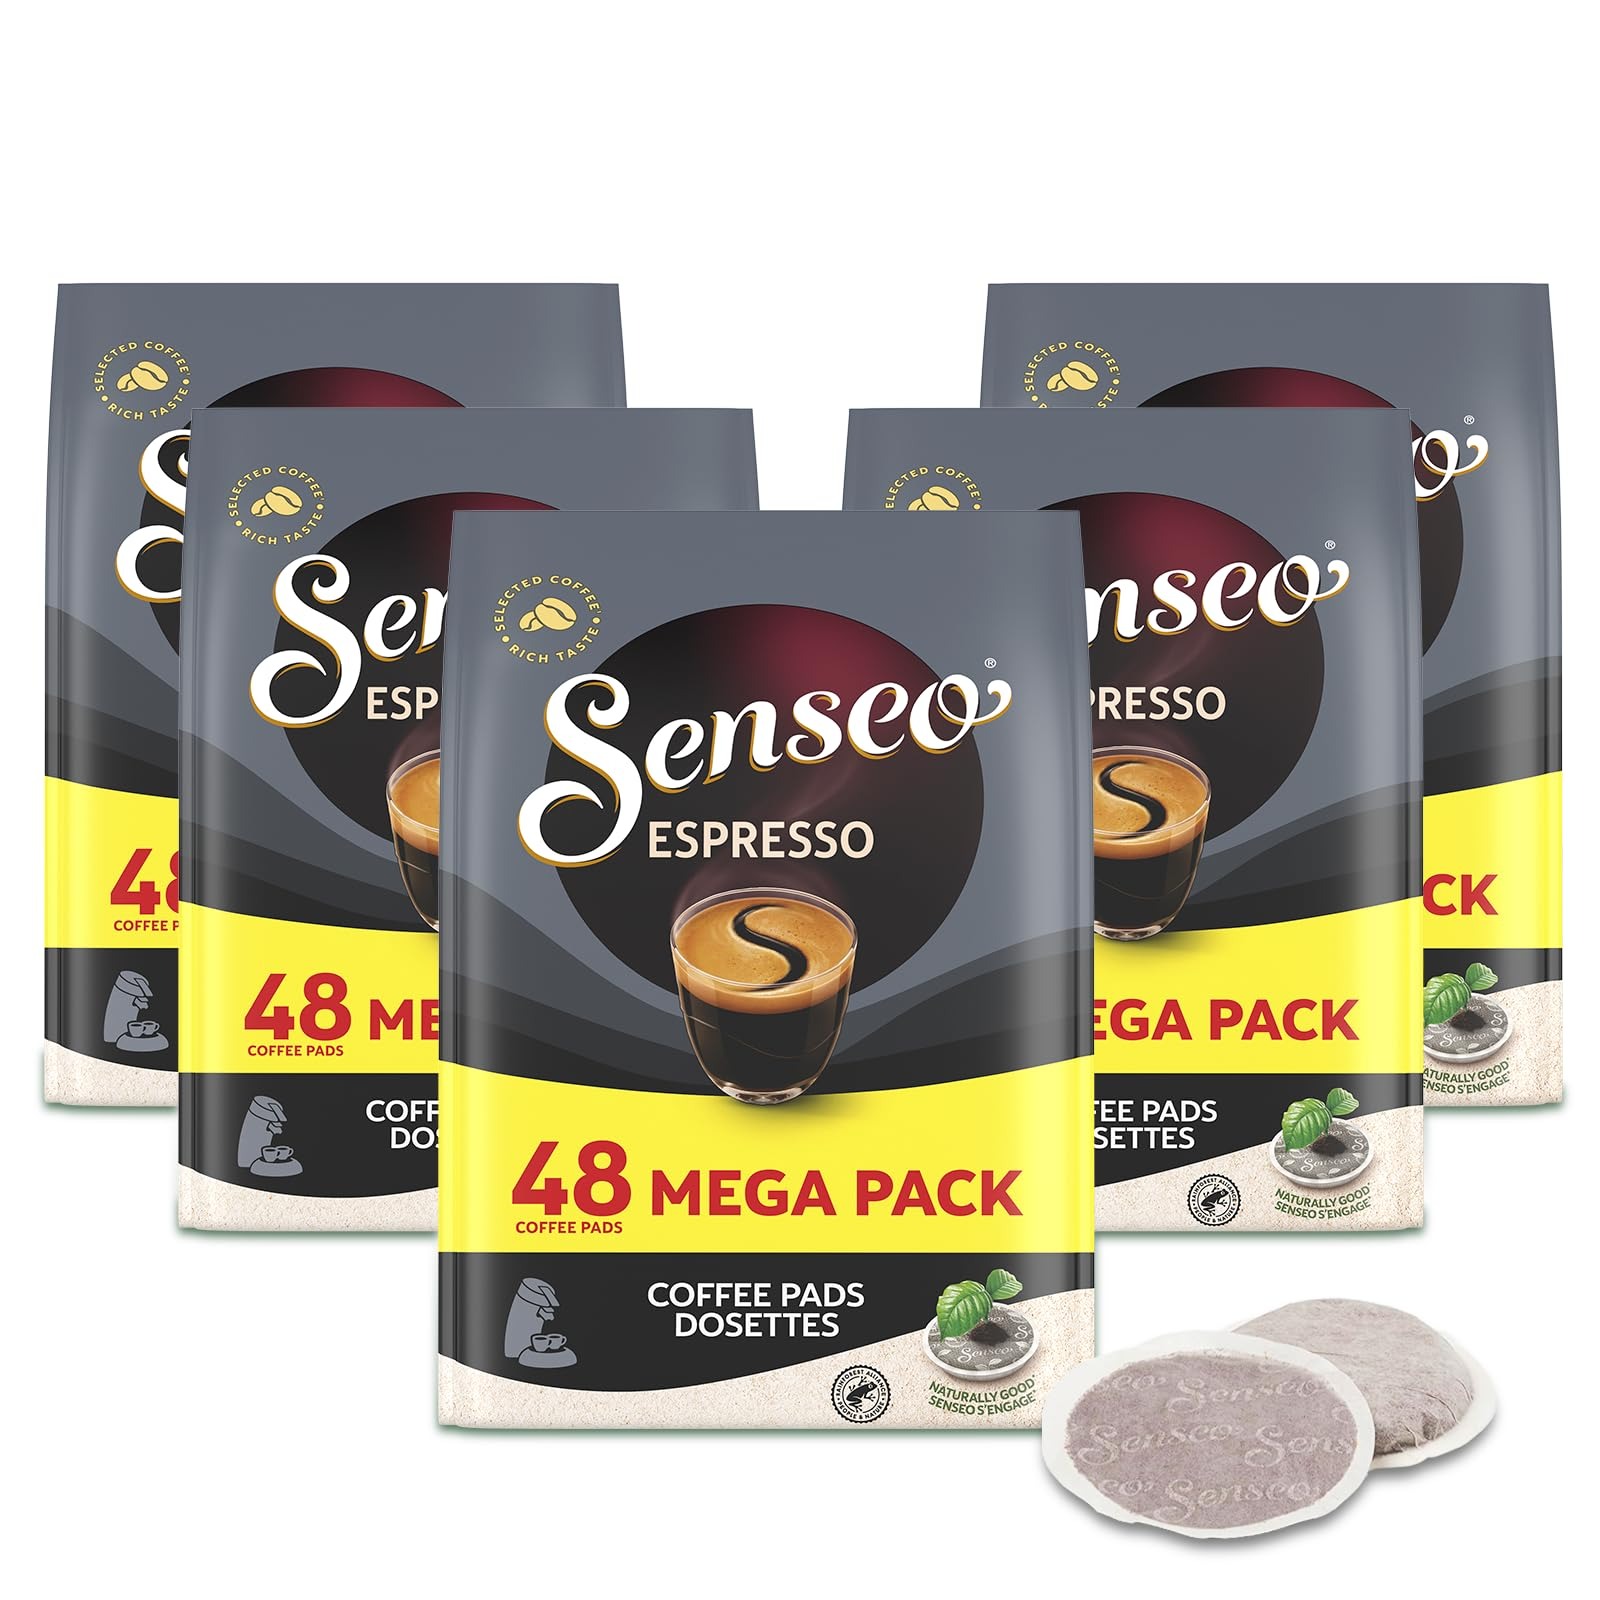
Item Name: Senseo Espresso Dark Roast Coffee Pods, 5 Pack, 240 Count, Concentrated Strong Flavor, Crema Layer on Top, Compatible with PeleCom Machine
Value: 240.0
Unit: Count

Price: 18.69